Presbyterian Historical Society

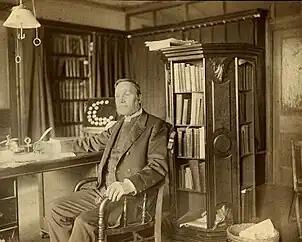
Dr. Henry C. McCook in his study (1890)

The first president of the Society was Cortlandt Van Rensselaer. The Society was located in Philadelphia, which is where the first presbytery in America was formed in 1706. Local businessman Samuel Agnew served as the Society's first librarian and treasurer. From the start, the Society took an ecumenical approach to collecting, inviting all branches of the Presbyterian and Reformed traditions to participate.